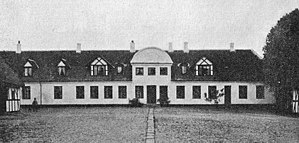
Biskopstorp (Skellerup Sogn)
Biskopstorp omkring 1900
Biskopstorp er en lille Hovedgård, som er dannet i 1765. Gården ligger i Skellerup Sogn, Vindinge Herred, Ullerslev Kommune.
Biskopstorp er en lille hovedgård, som er dannet i 1765. Gården ligger i Skellerup Sogn, Vindinge Herred, Ullerslev Kommune.